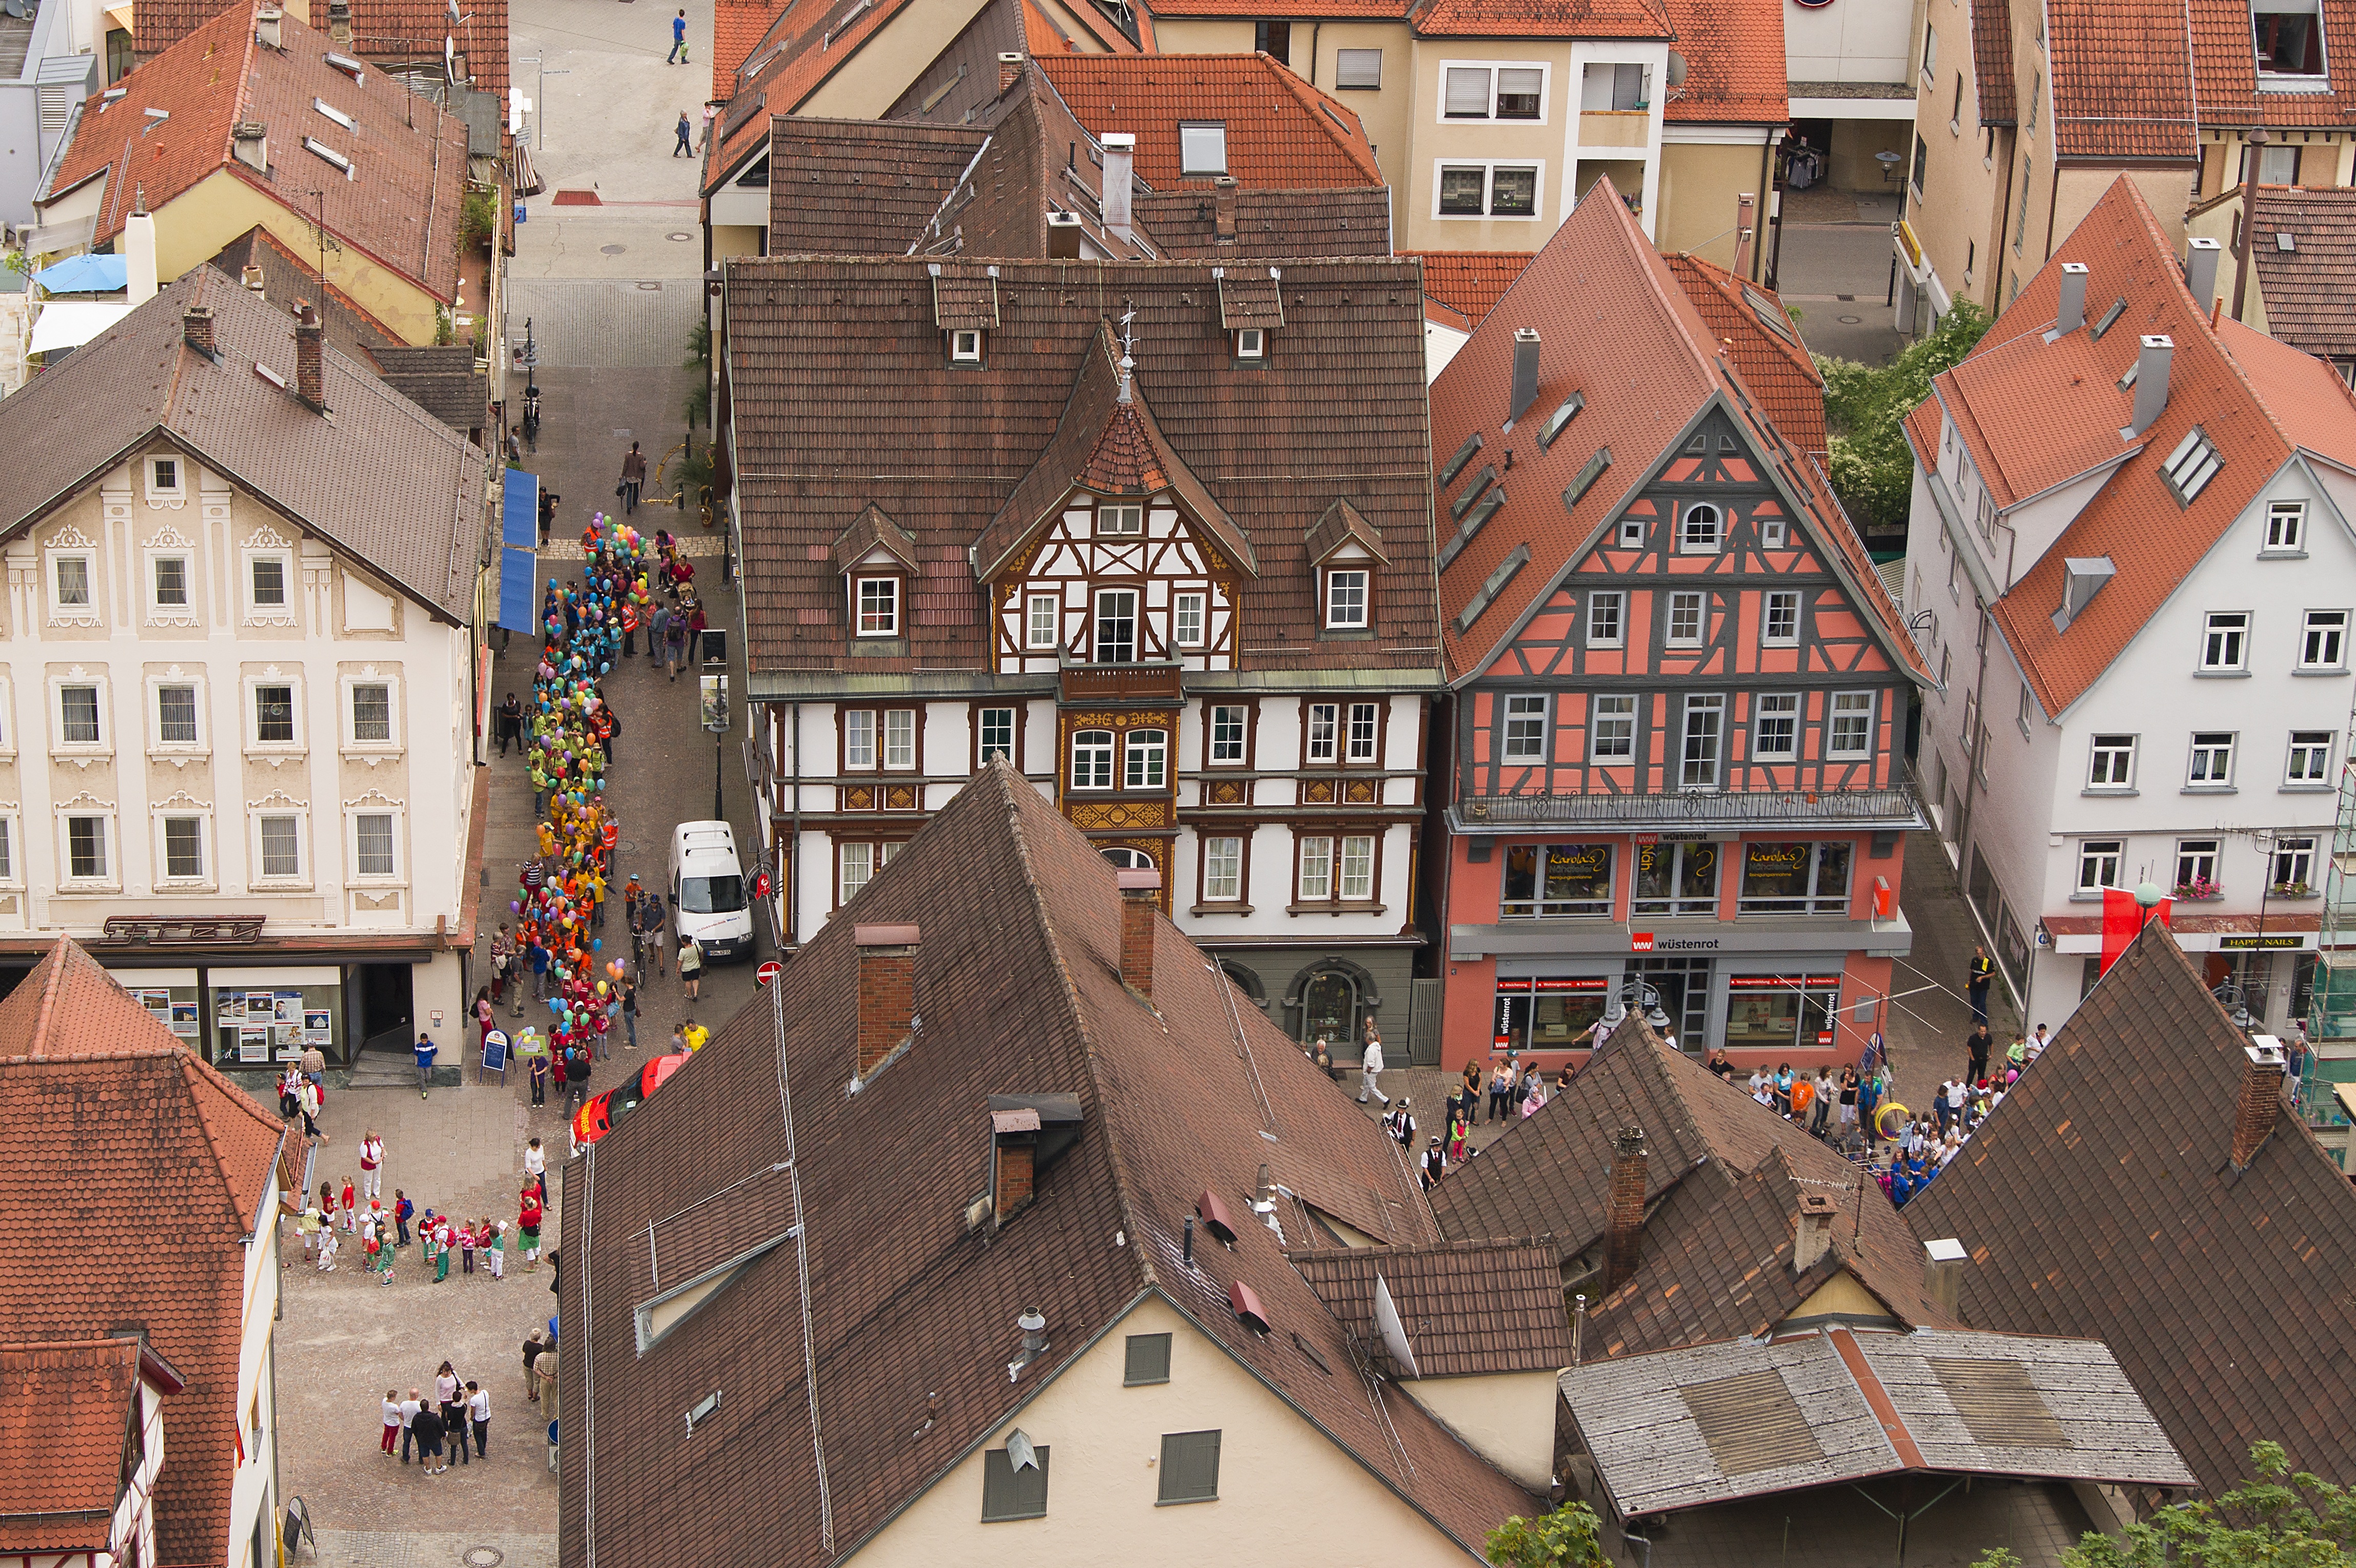
architecture, street, house, town, view, building, city, cityscape, downtown, facade, aerial view, waterway, homes, balloons, germany, old houses, middle ages, neighbourhood, town center, stadtmitte, town festival, urban area, residential area, human settlement, heidenheim germany